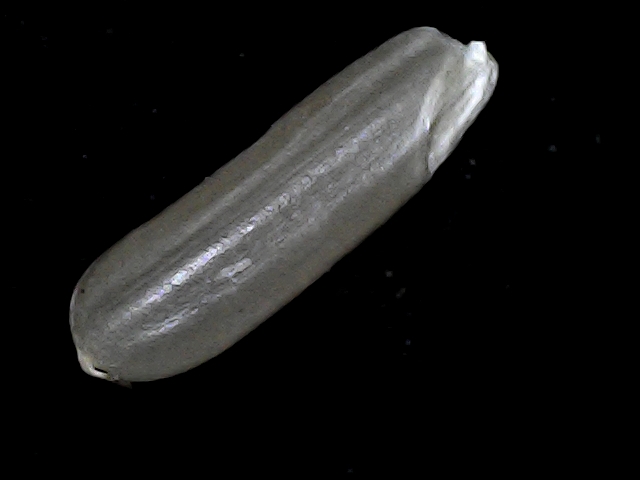
Rice variety: BD70